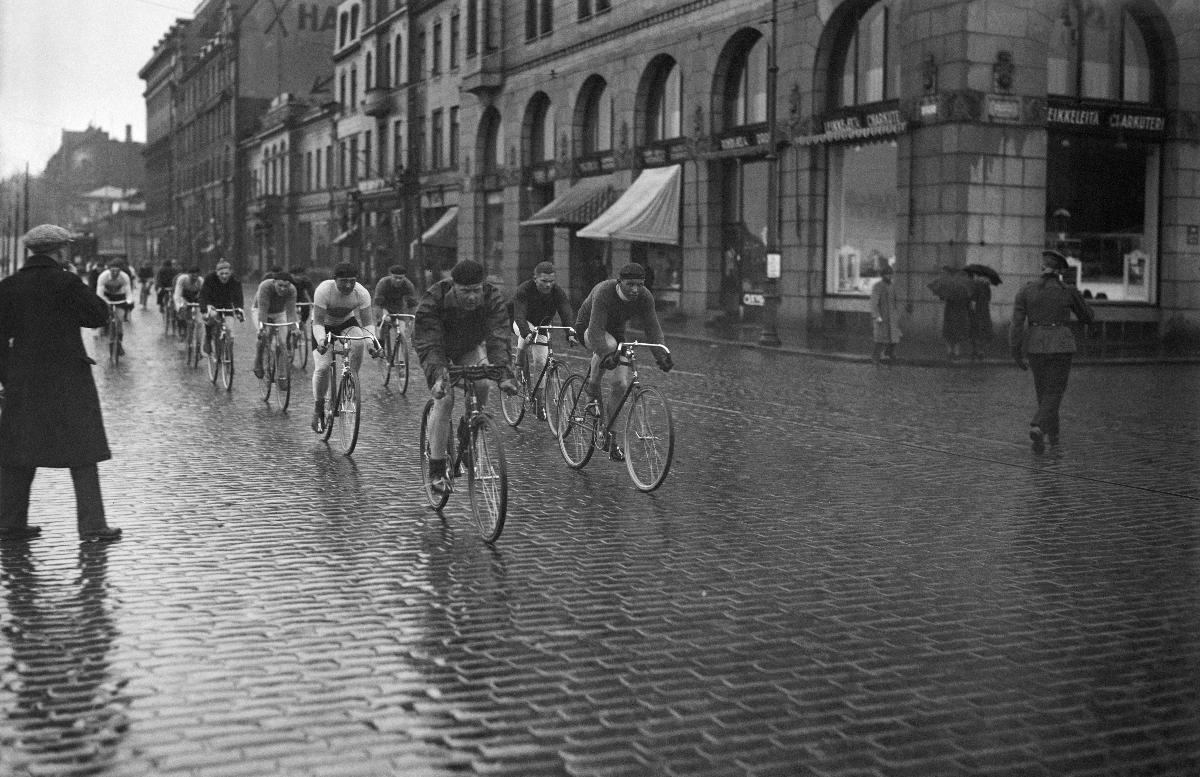
Pyöräkilpailu Helsingissä
Cykeltävling i Helsingfors; Biking race in Helsinki
sisällön kuvaus: Pyöräilijöiden näytöskilpailu Helsingissä 5.5.1932. Pyöräilijät Etelärannassa. Kuvassa K. Sainio ja kilpailun voittaja H. Munter Porvoosta. content description: Biker's show race in Helsinki 5.5.1932. The cyclists on Eteläranta street. Picture shows amongs others bikers K. Sainio and the winner of the race H. Munter from Porvoo. innehållsbeskrivning: Uppvisningstävling för cyklister i Helsingfors 5.5.1932. Cyklisterna på Södra kajen. På bilden bl.a. cyklisterna K. Sainio och loppets segrare H. Munter från Borgå.
Kuvaaja: Sundström, Hugo, kuvaaja
Vuosi: 1932
Paikka: Suomi, Uusimaa, Helsinki, Kauppatori Helsinki; Suomi
Aiheet: pyöräily; kilpailut; pyöräilijät; kadut; HBL; cycling; competitions; cyclists; streets; sports; biking; cykling; tävlingar; cyklister; gator; sport; idrott; cykeltävling; tävling; propagandaloppet; propagandatävling